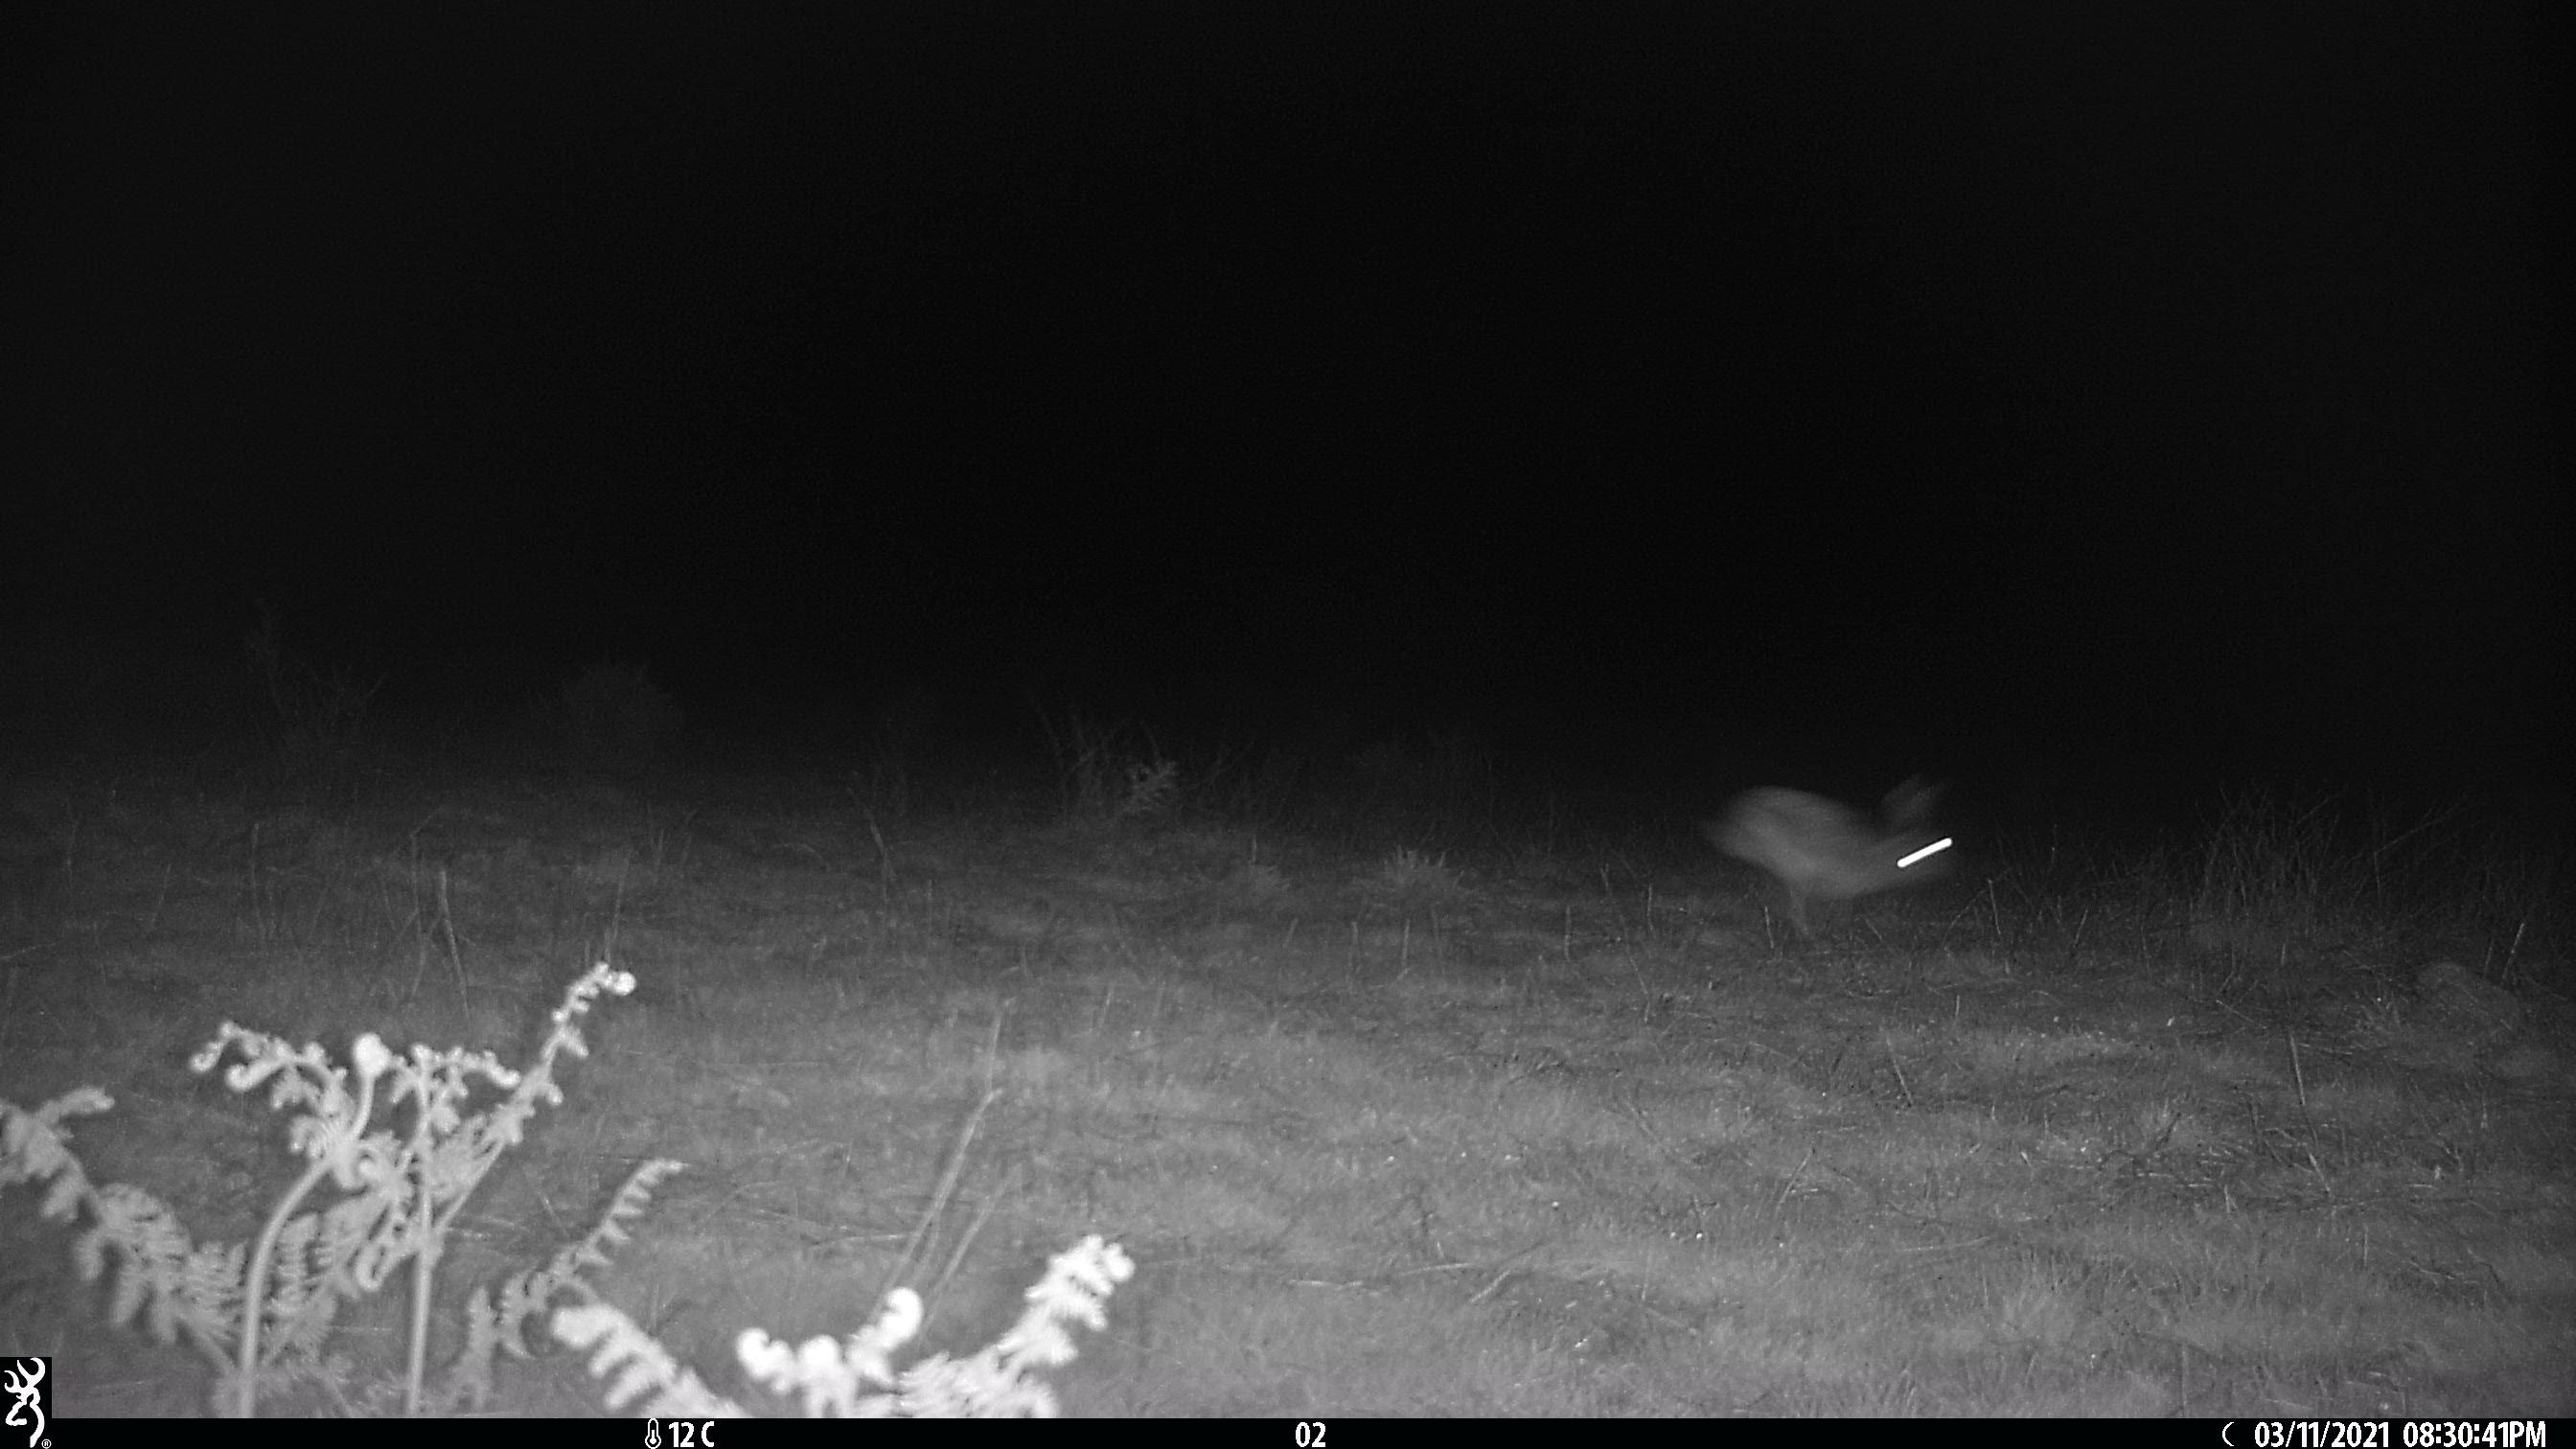
Species: Lepus granatensis